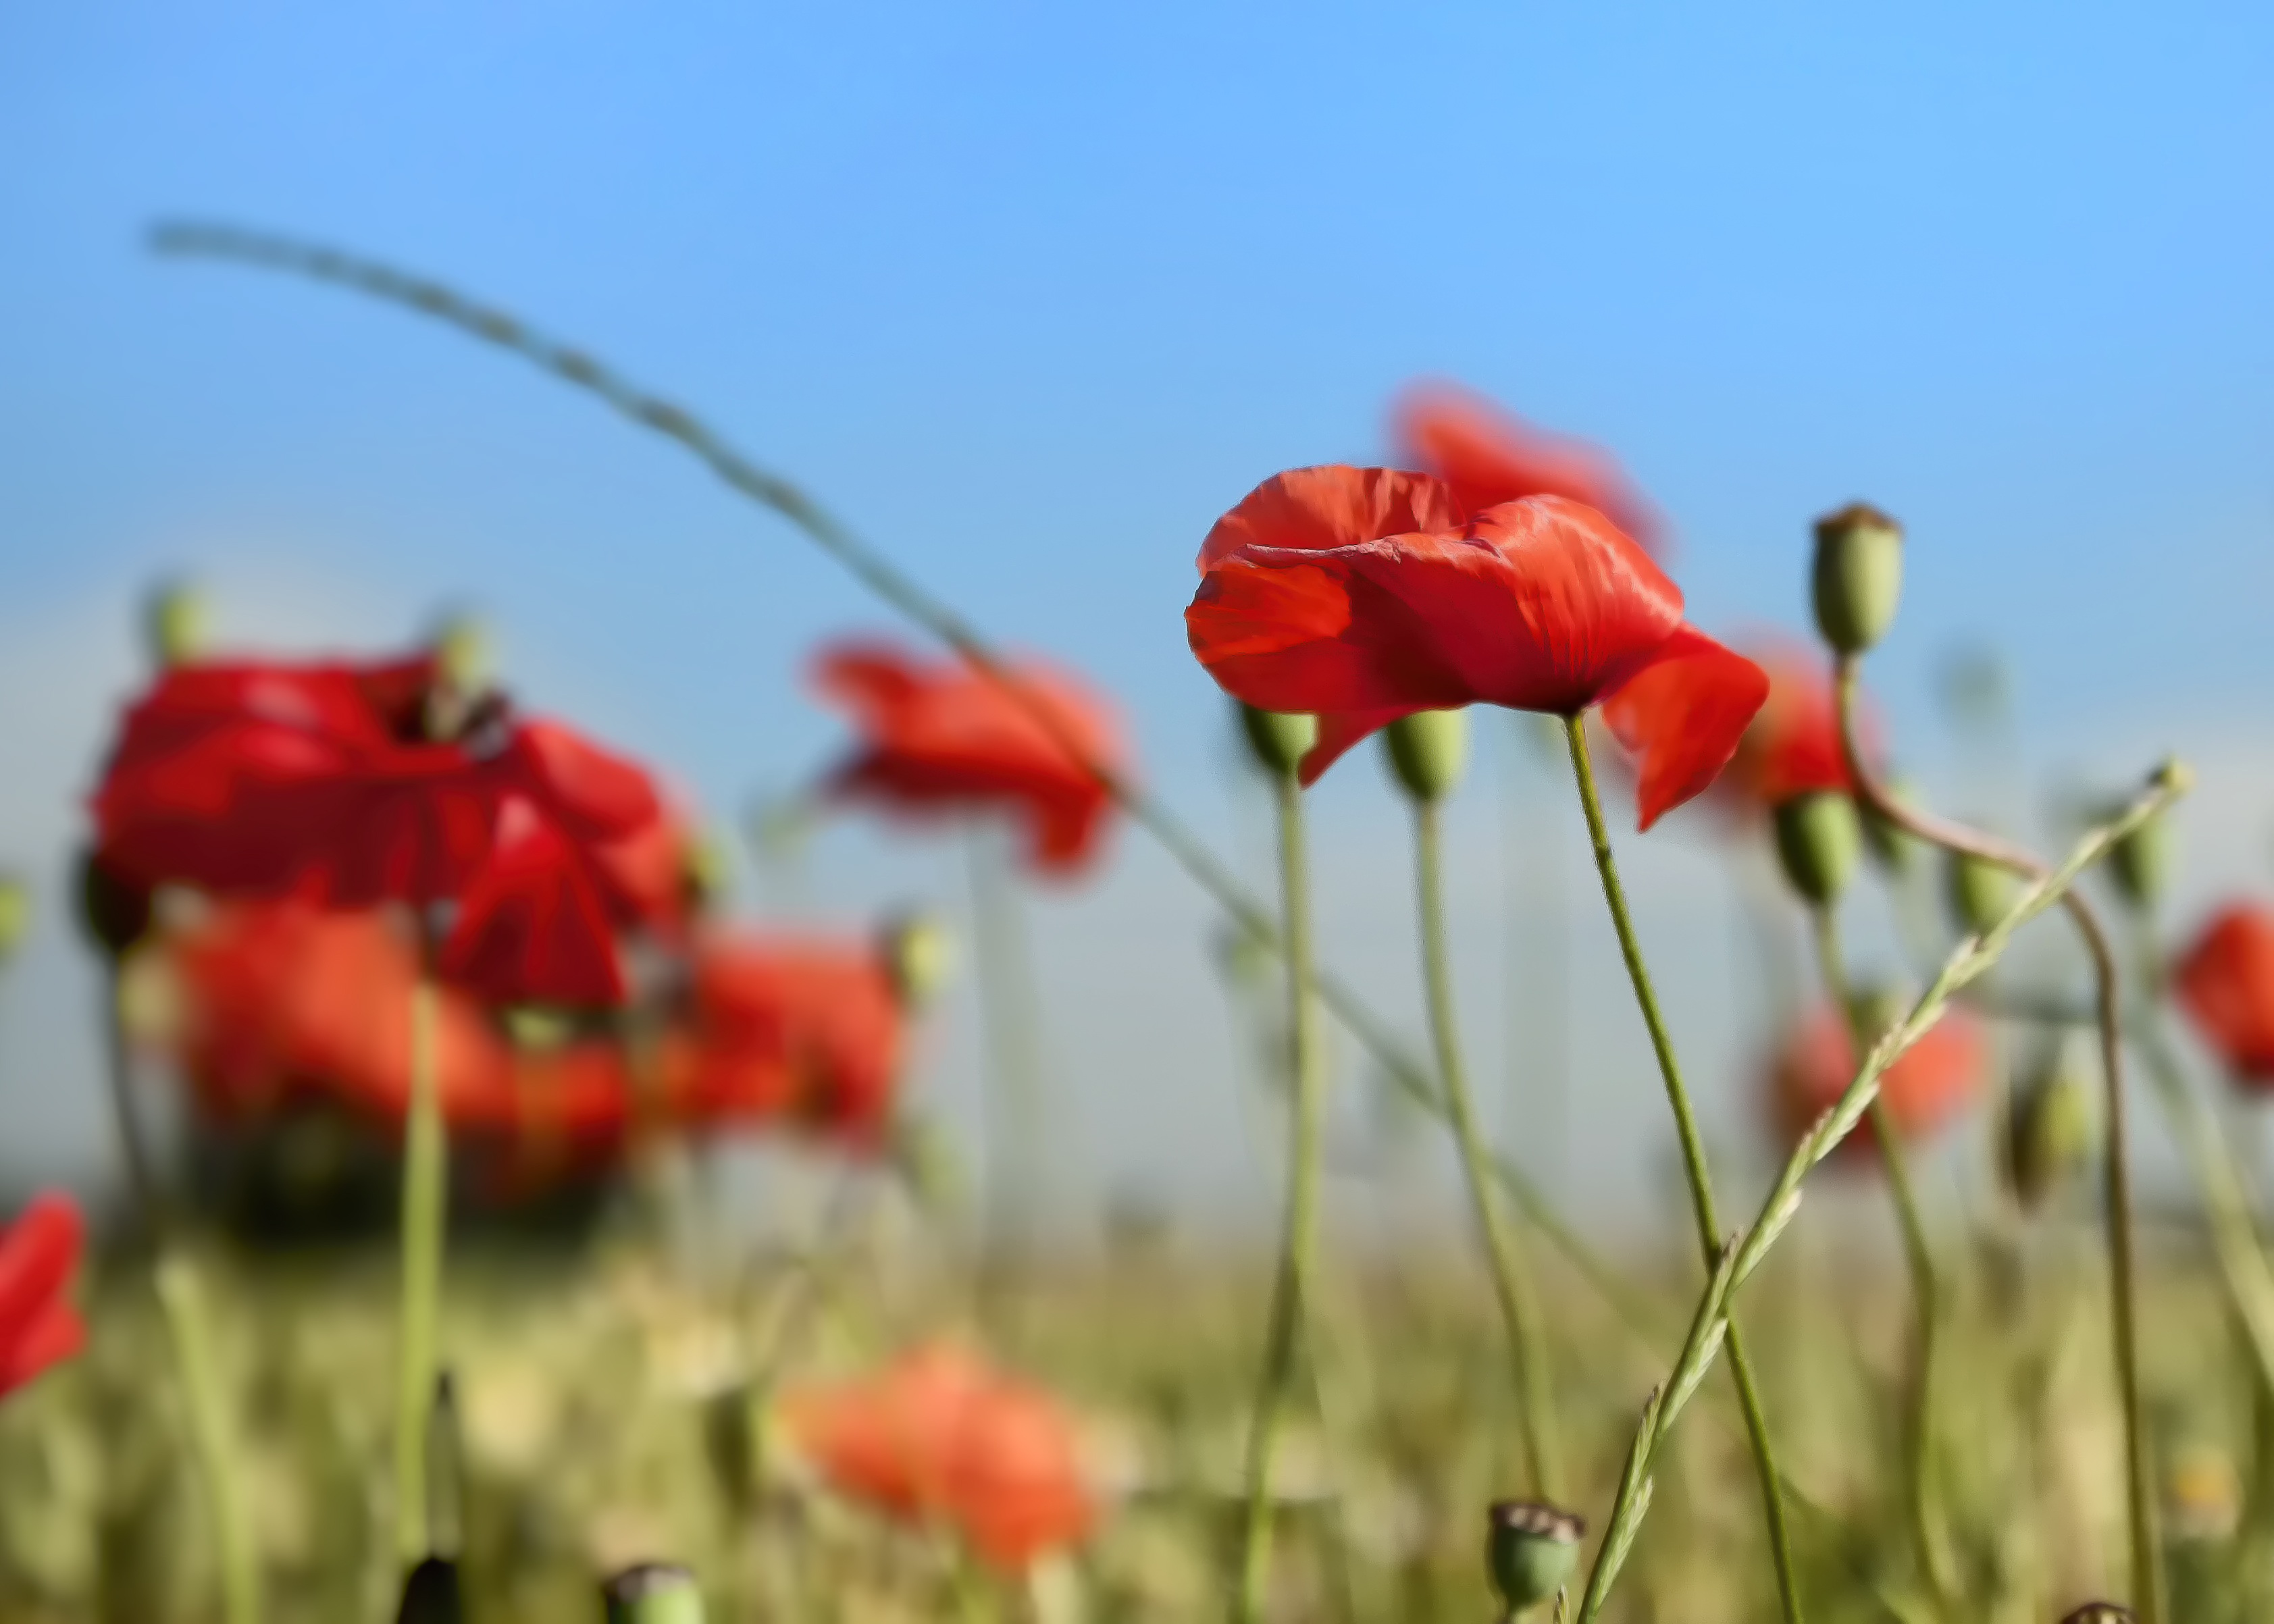
landscape, nature, plant, sunshine, field, meadow, prairie, flower, petal, summer, spring, green, red, blue, close, flora, wildflower, flowers, pointed flower, klatschmohn, poppy flower, red poppy, poppy, poppies, bud, coquelicot, papaver, macro photography, summer meadow, flowering plant, mohngewaechs, sea of flowers, field of poppies, early summer, plant stem, land plant, poppy family